Johann Zarco

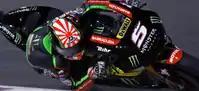
Johann Zarco at the 2017 Qatar Grand Prix

For 2017, he moved up to the premier class with the Tech3 Yamaha team. On his MotoGP debut at Qatar, Zarco shocked the grid by taking the lead on the first lap and building a 2-second lead, until he crashed out at turn 2 on lap 6. He scored his first MotoGP podium, a 2nd place, at Le Mans. He got his first pole position at Assen. In the race he touched with Rossi and dropped to 4th, and eventually finished in 14th place. Zarco again started from pole at the Japanese Grand Prix, but ultimately finished the race in 8th place. He achieved podium finishes in Sepang (Malaysia) and Valencia (Spain) where he finished in 3rd and 2nd respectively. He received the Rookie of the Year Award for 2017 and finished the season in 6th, the highest placed independent rider.